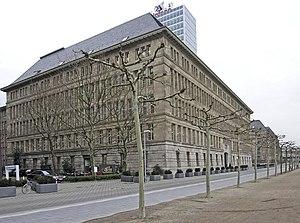
Mannesmann AG est un cartel industriel allemand.